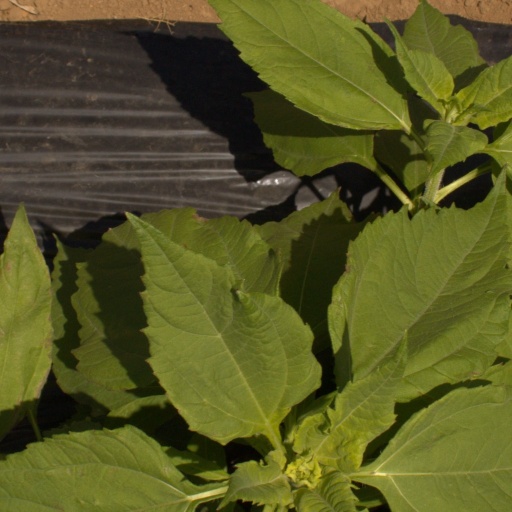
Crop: Jerusalem artichoke